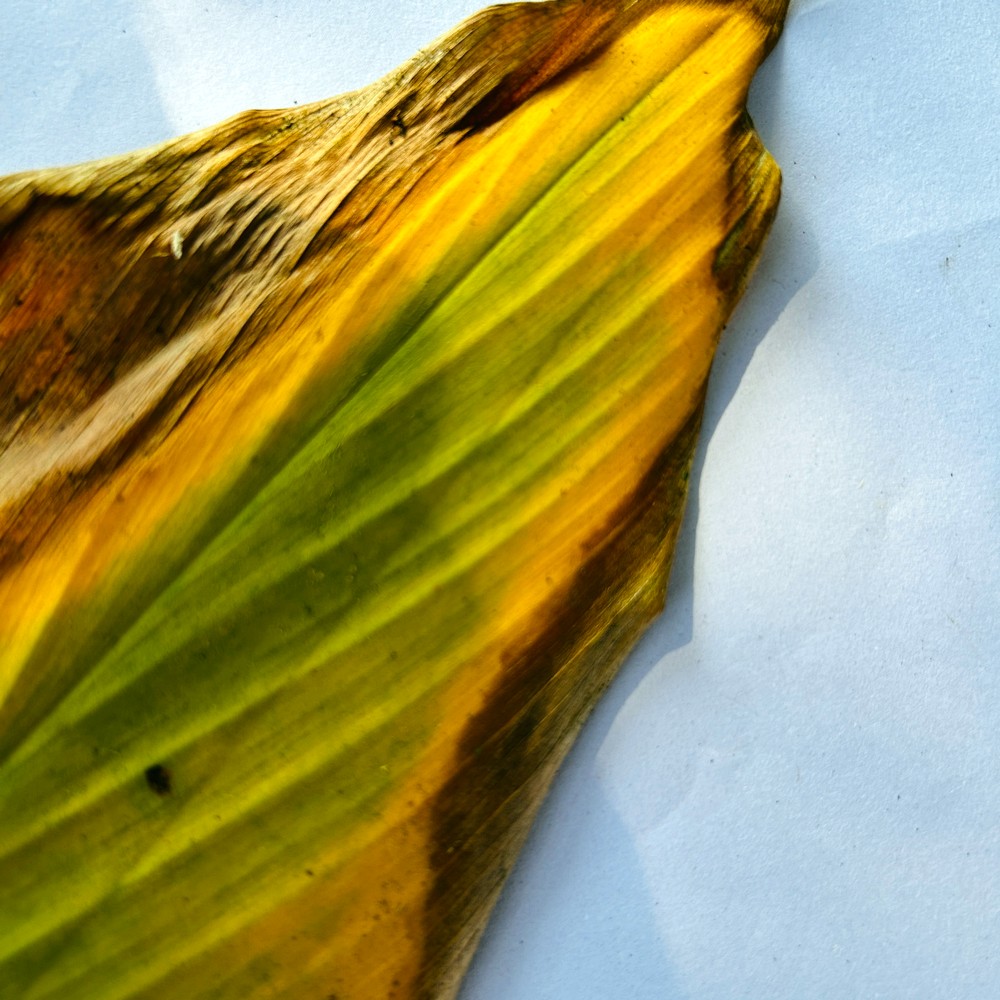
Label: Leaf Blotch